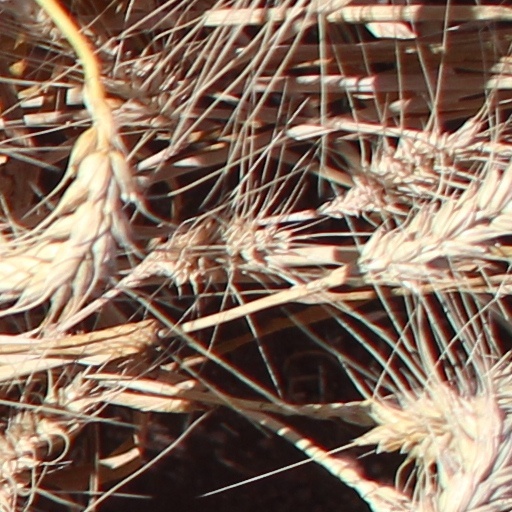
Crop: wheat